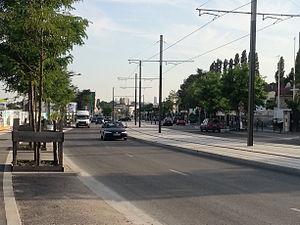
Plate-forme de T5 au centre de la RN1, près de la station Jacques-Prévert à Pierrefitte. Au loin, la Tour Pleyel et le Sacré-cœur
Pierrefitte-sur-Seine est une commune de la Seine-Saint-Denis, située entre Saint-Denis et le département du Val-d'Oise en région Île-de-France. Elle fait partie de l'EPT Plaine Commune et de la Métropole du Grand Paris.